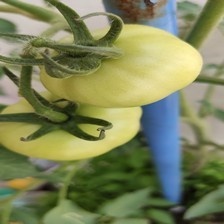
Label: tomato